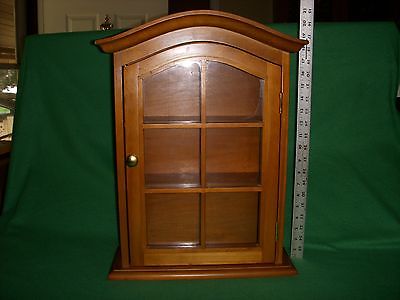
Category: cabinet